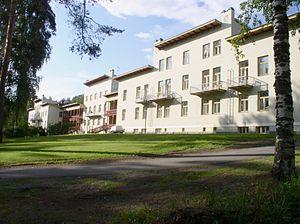
Punkaharju est une ancienne municipalité du sud-est de la Finlande, dans la région de Savonie du Sud.
Onni Alcides Tarjanne est un architecte finlandais et professeur d'architecture.